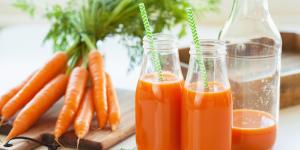
jugo de zanahoria para que sirve beneficios y receta